Daniel Peredo

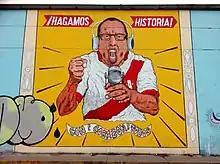
A mural of Daniel Peredo near the National Stadium bridge, made by Paulo Altamirano

Daniel Peredo was born on June 17, 1969, in Lima, Peru. Raised in the Pueblo Libre district of Lima, he also made it his home for his own young family. His parents were originally from Chiclayo. He had two daughters with his wife Milagros Llamosas Salas.